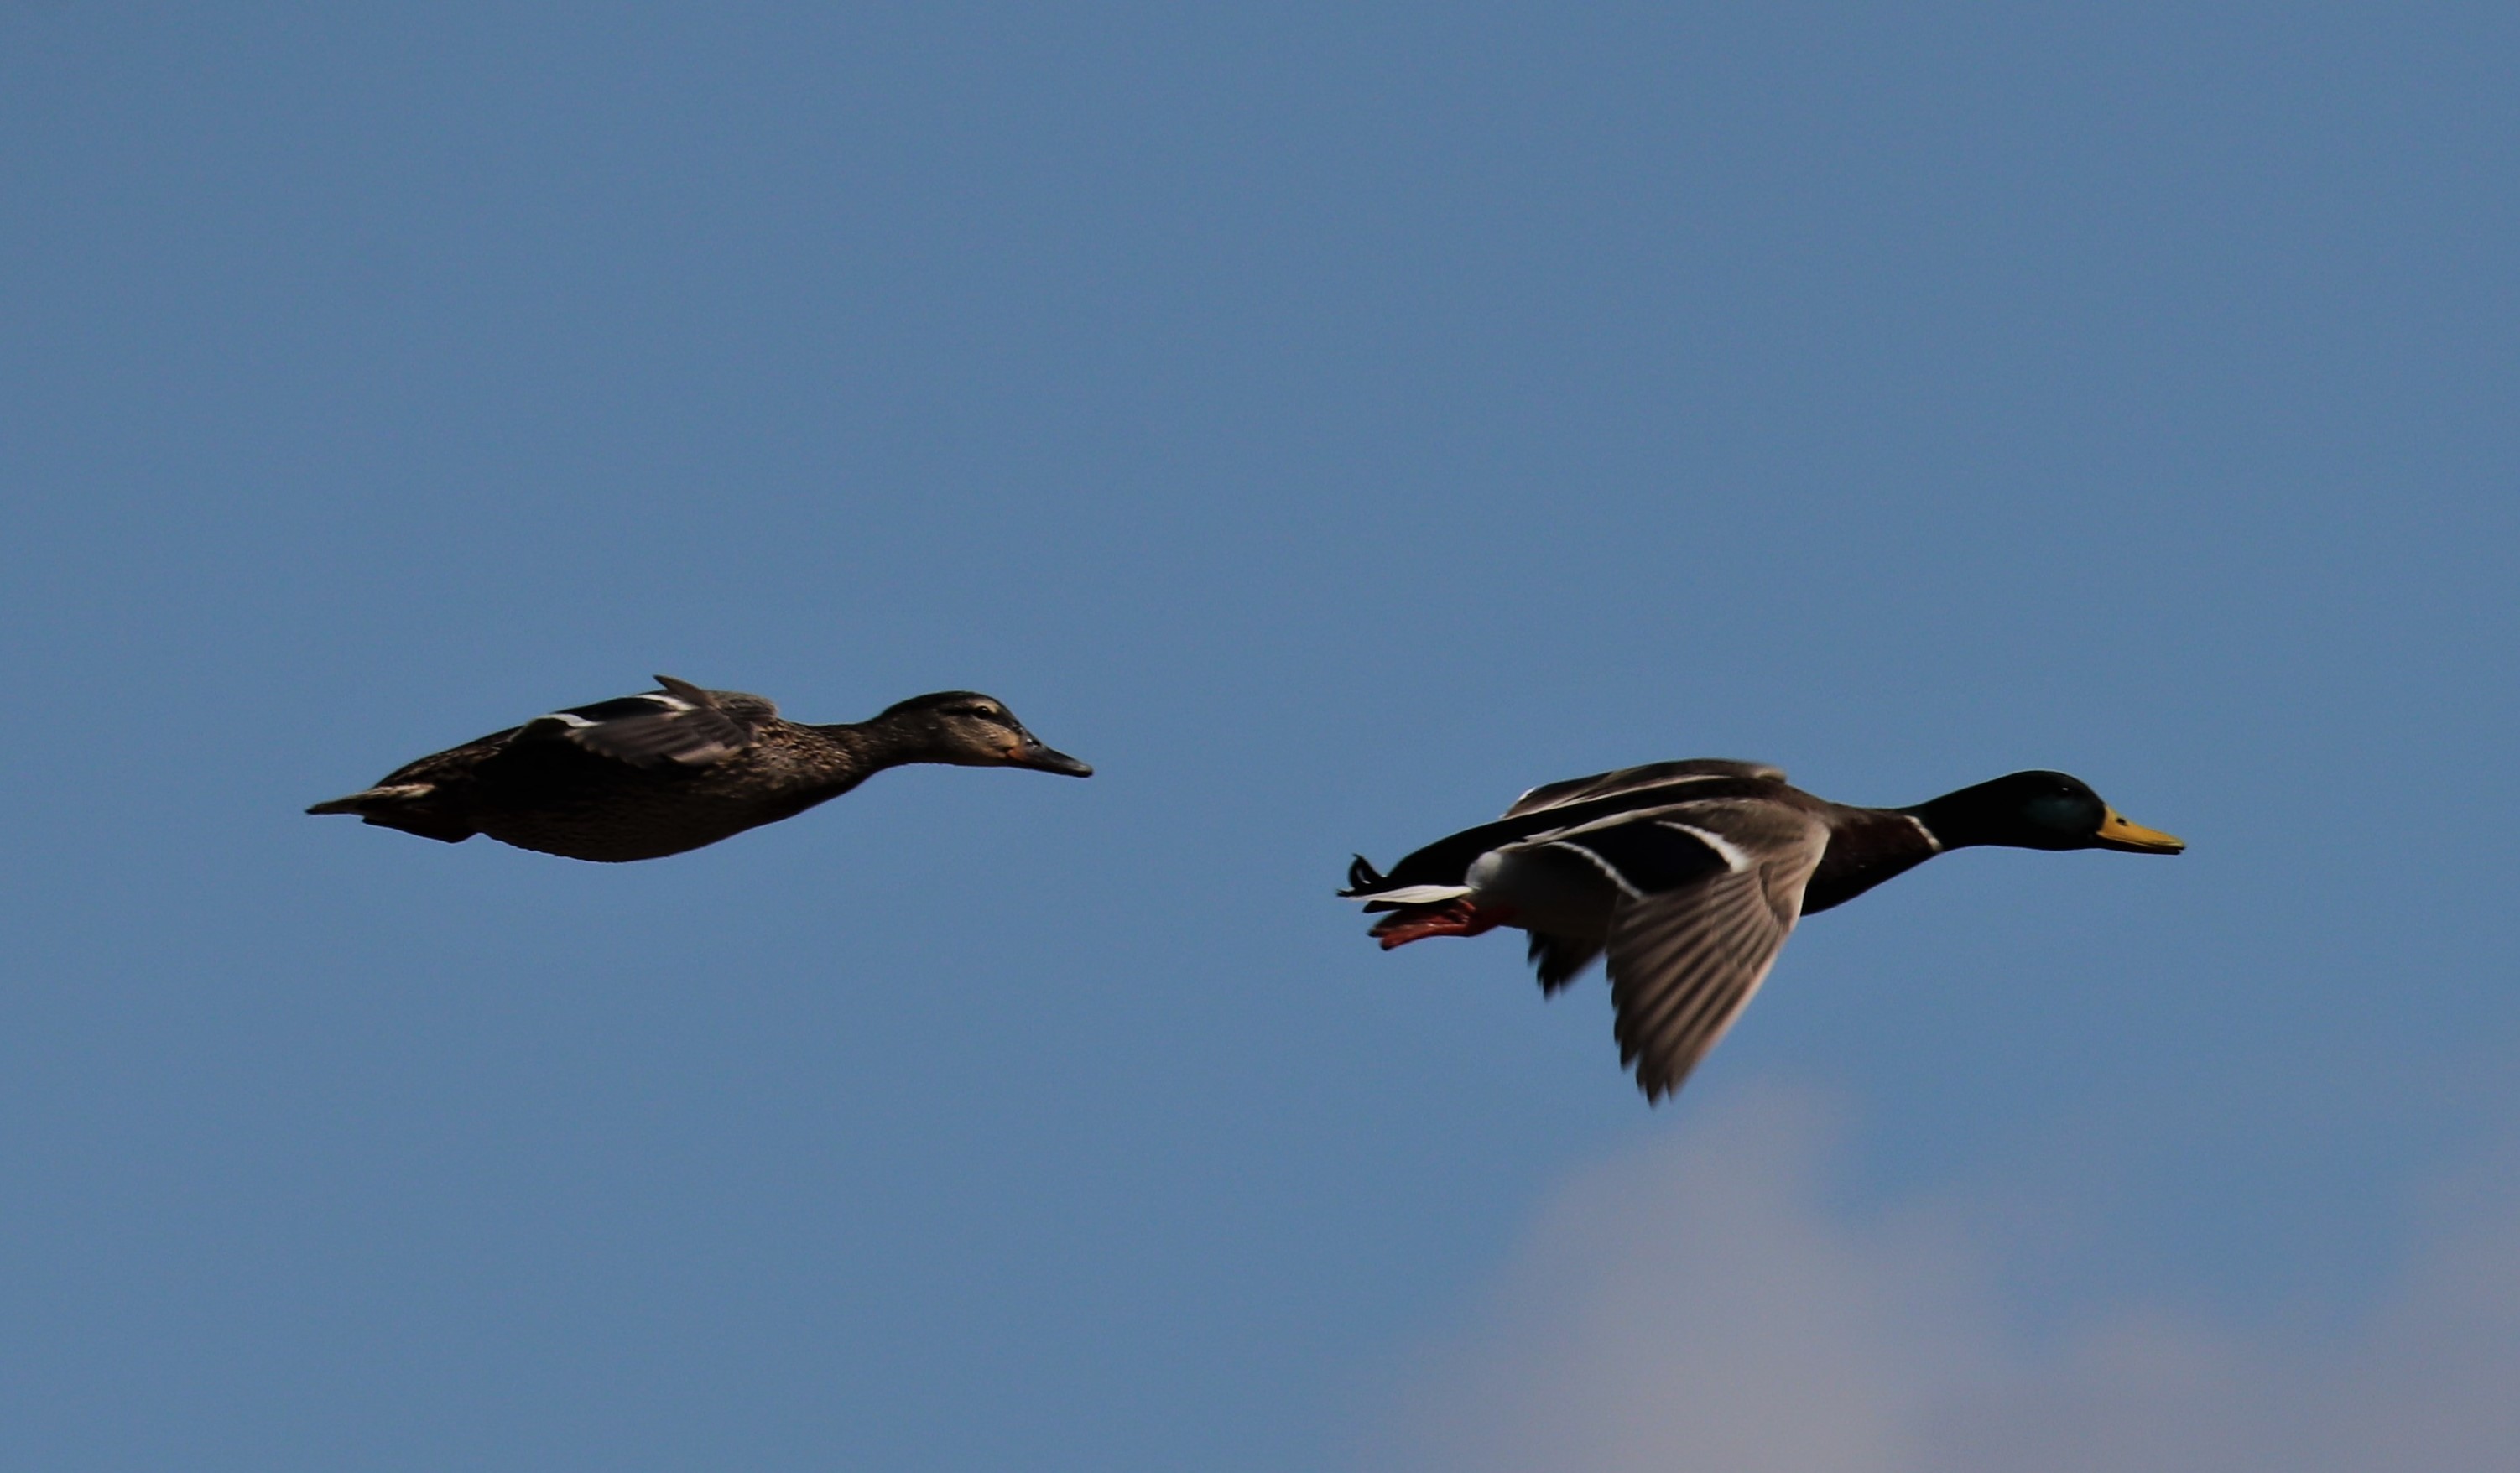
duck, ducks, flight, in flight, Clowbridge, rossendale, lancashire, blue sky, spring, bird, vertebrate, water bird, waterfowl, beak, mallard, geese and swans, bird migration, sky, American Black Duck, goose, wildlife, seaduck, wing, feather, animal migration